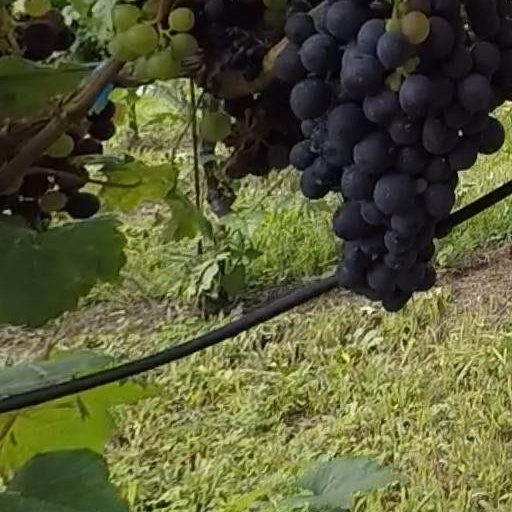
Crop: grape